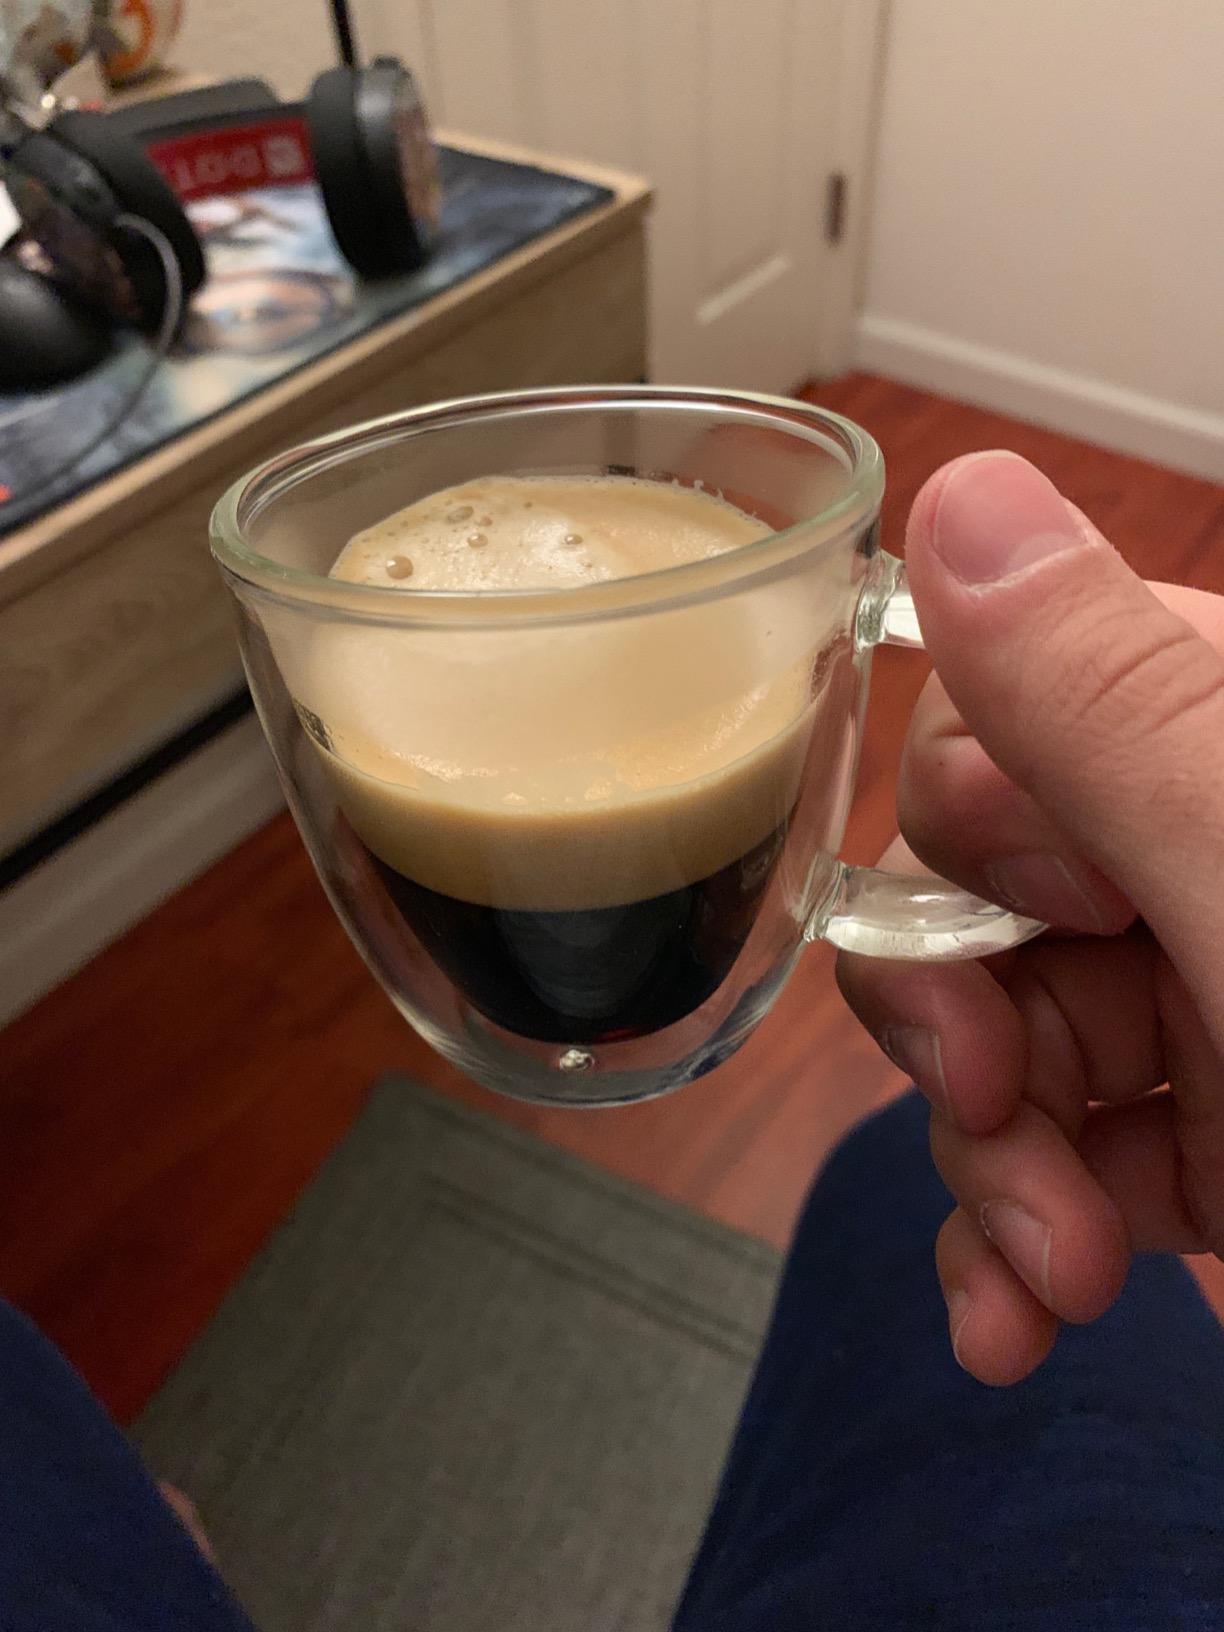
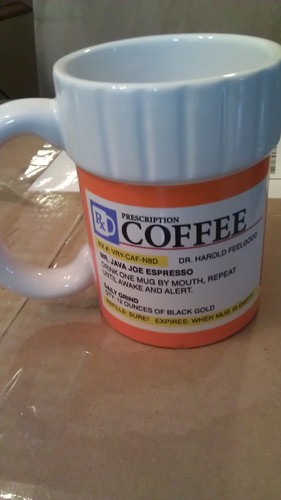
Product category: items_mug
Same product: no